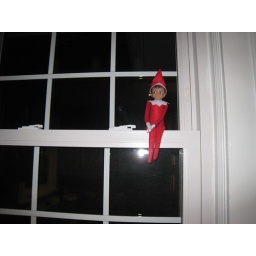
In the kitchen window above the sink